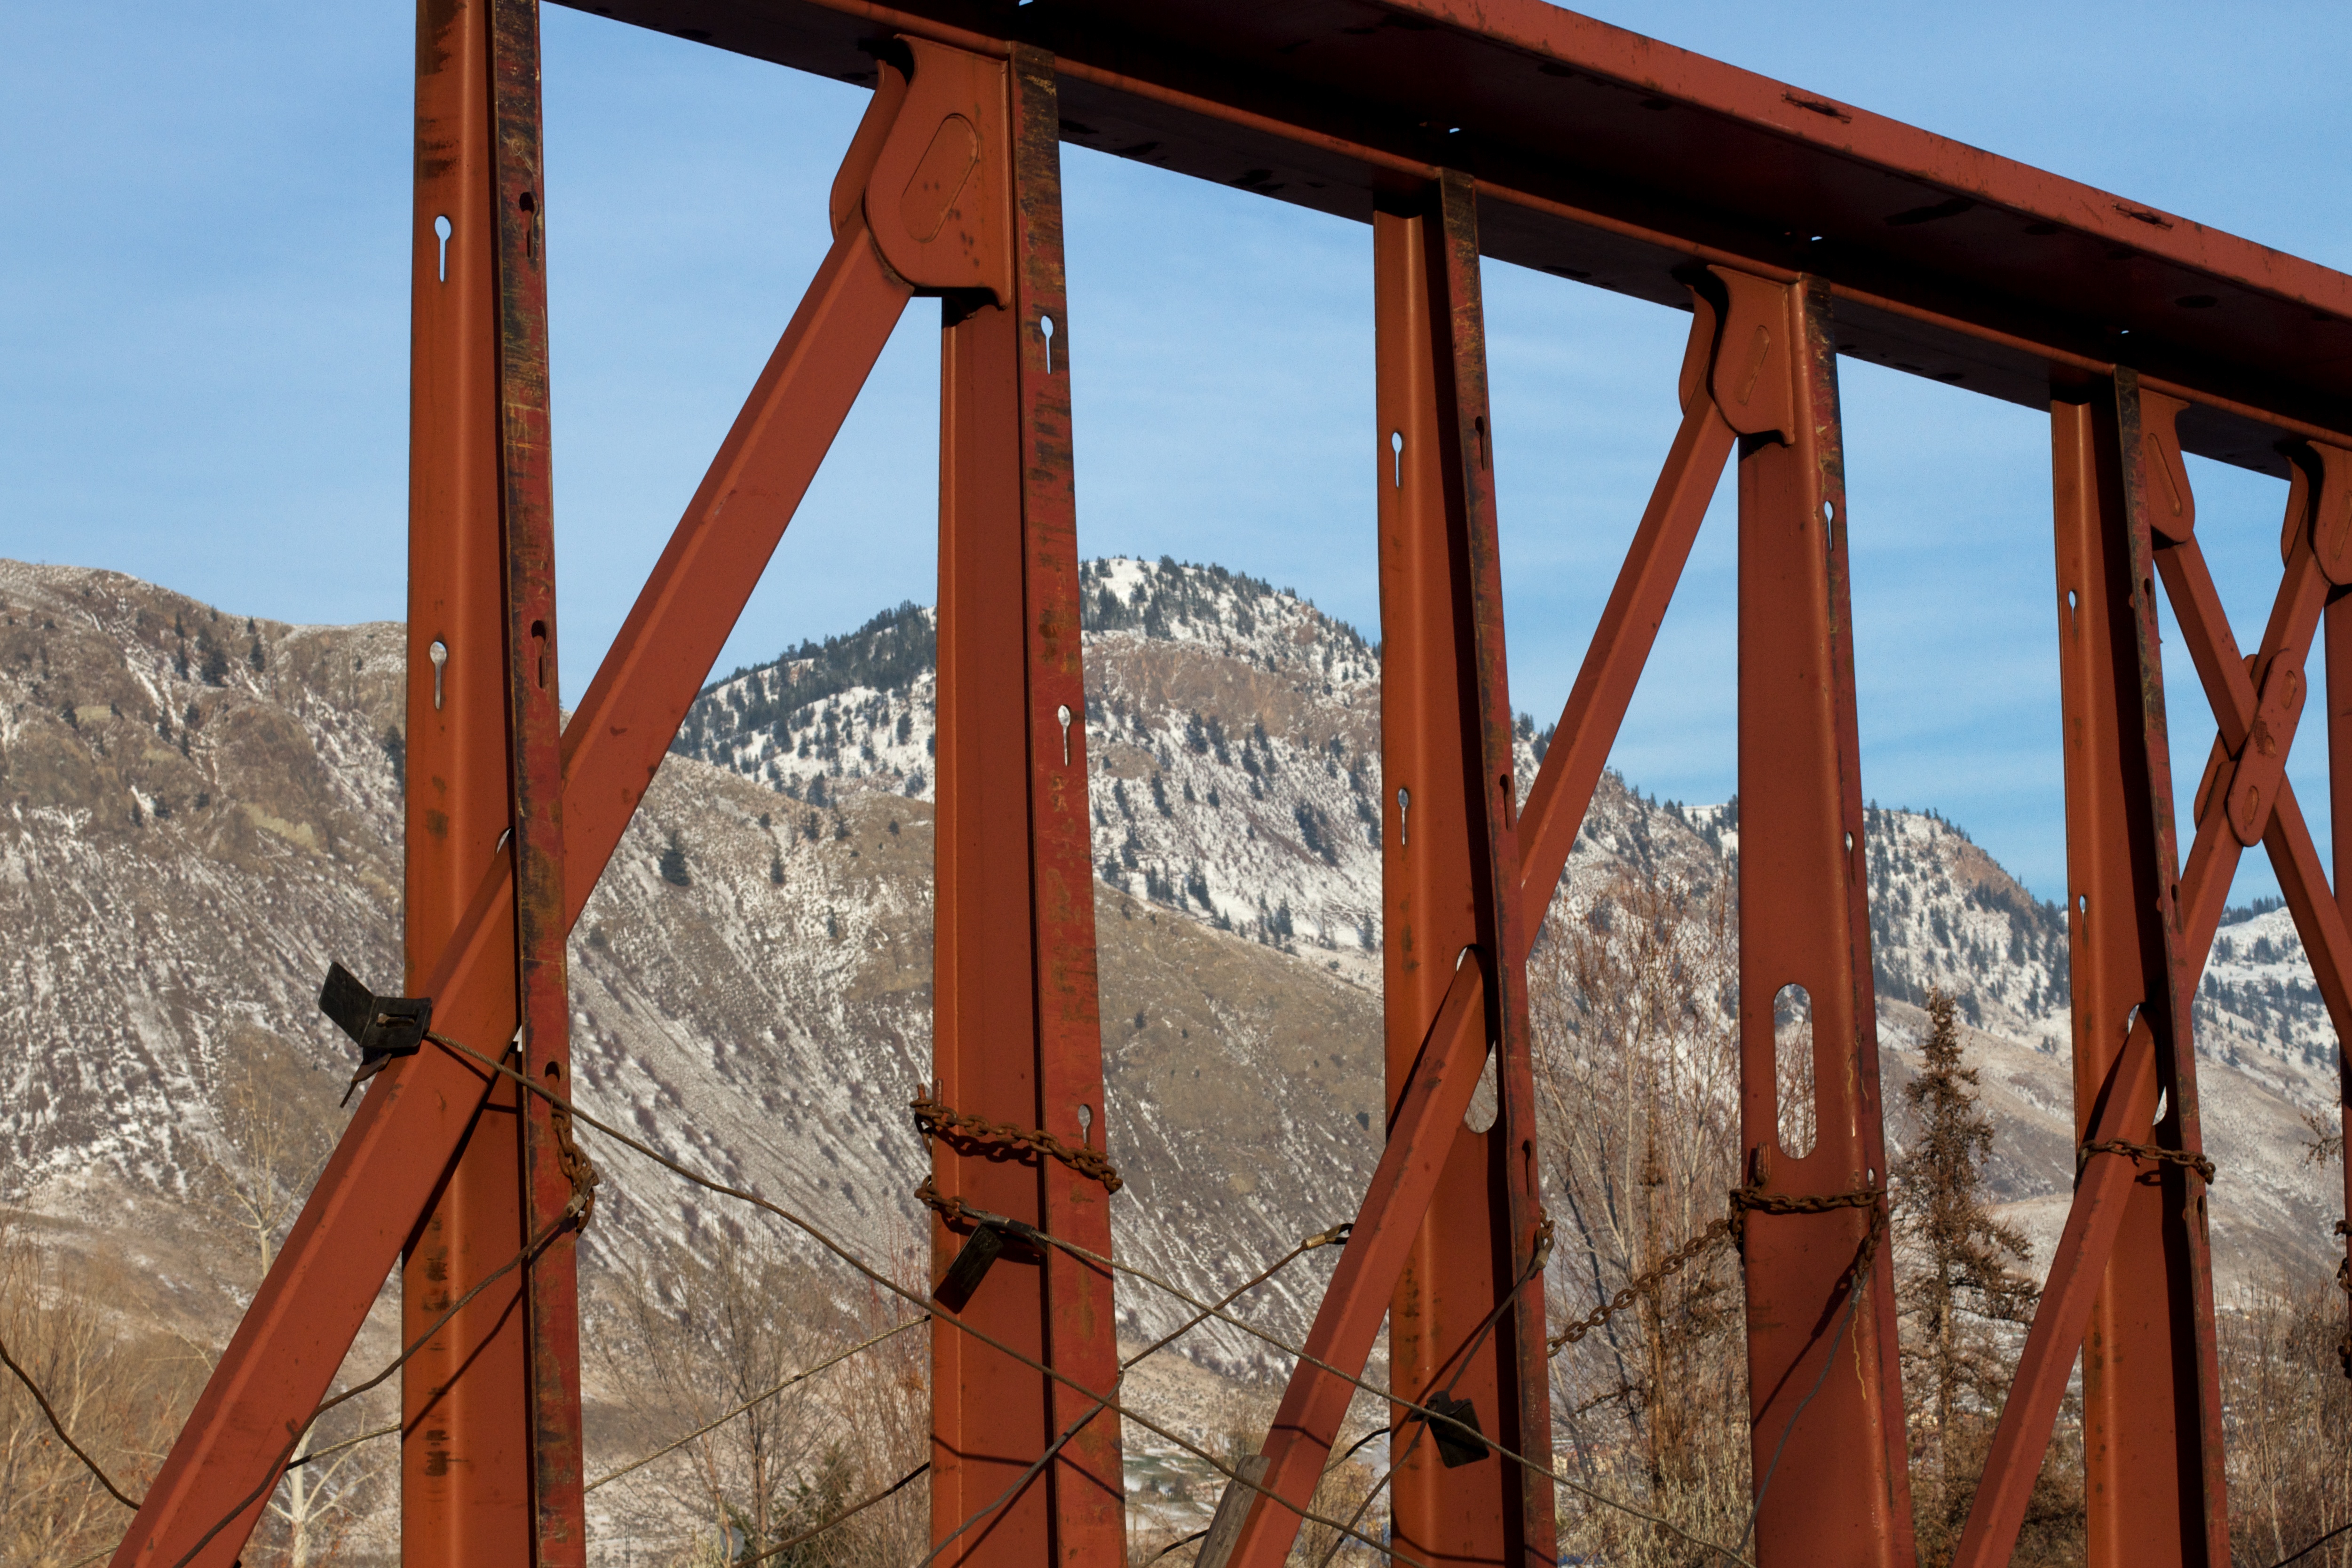
wood, bridge, window, roof, beam, truss bridge, outdoor structure